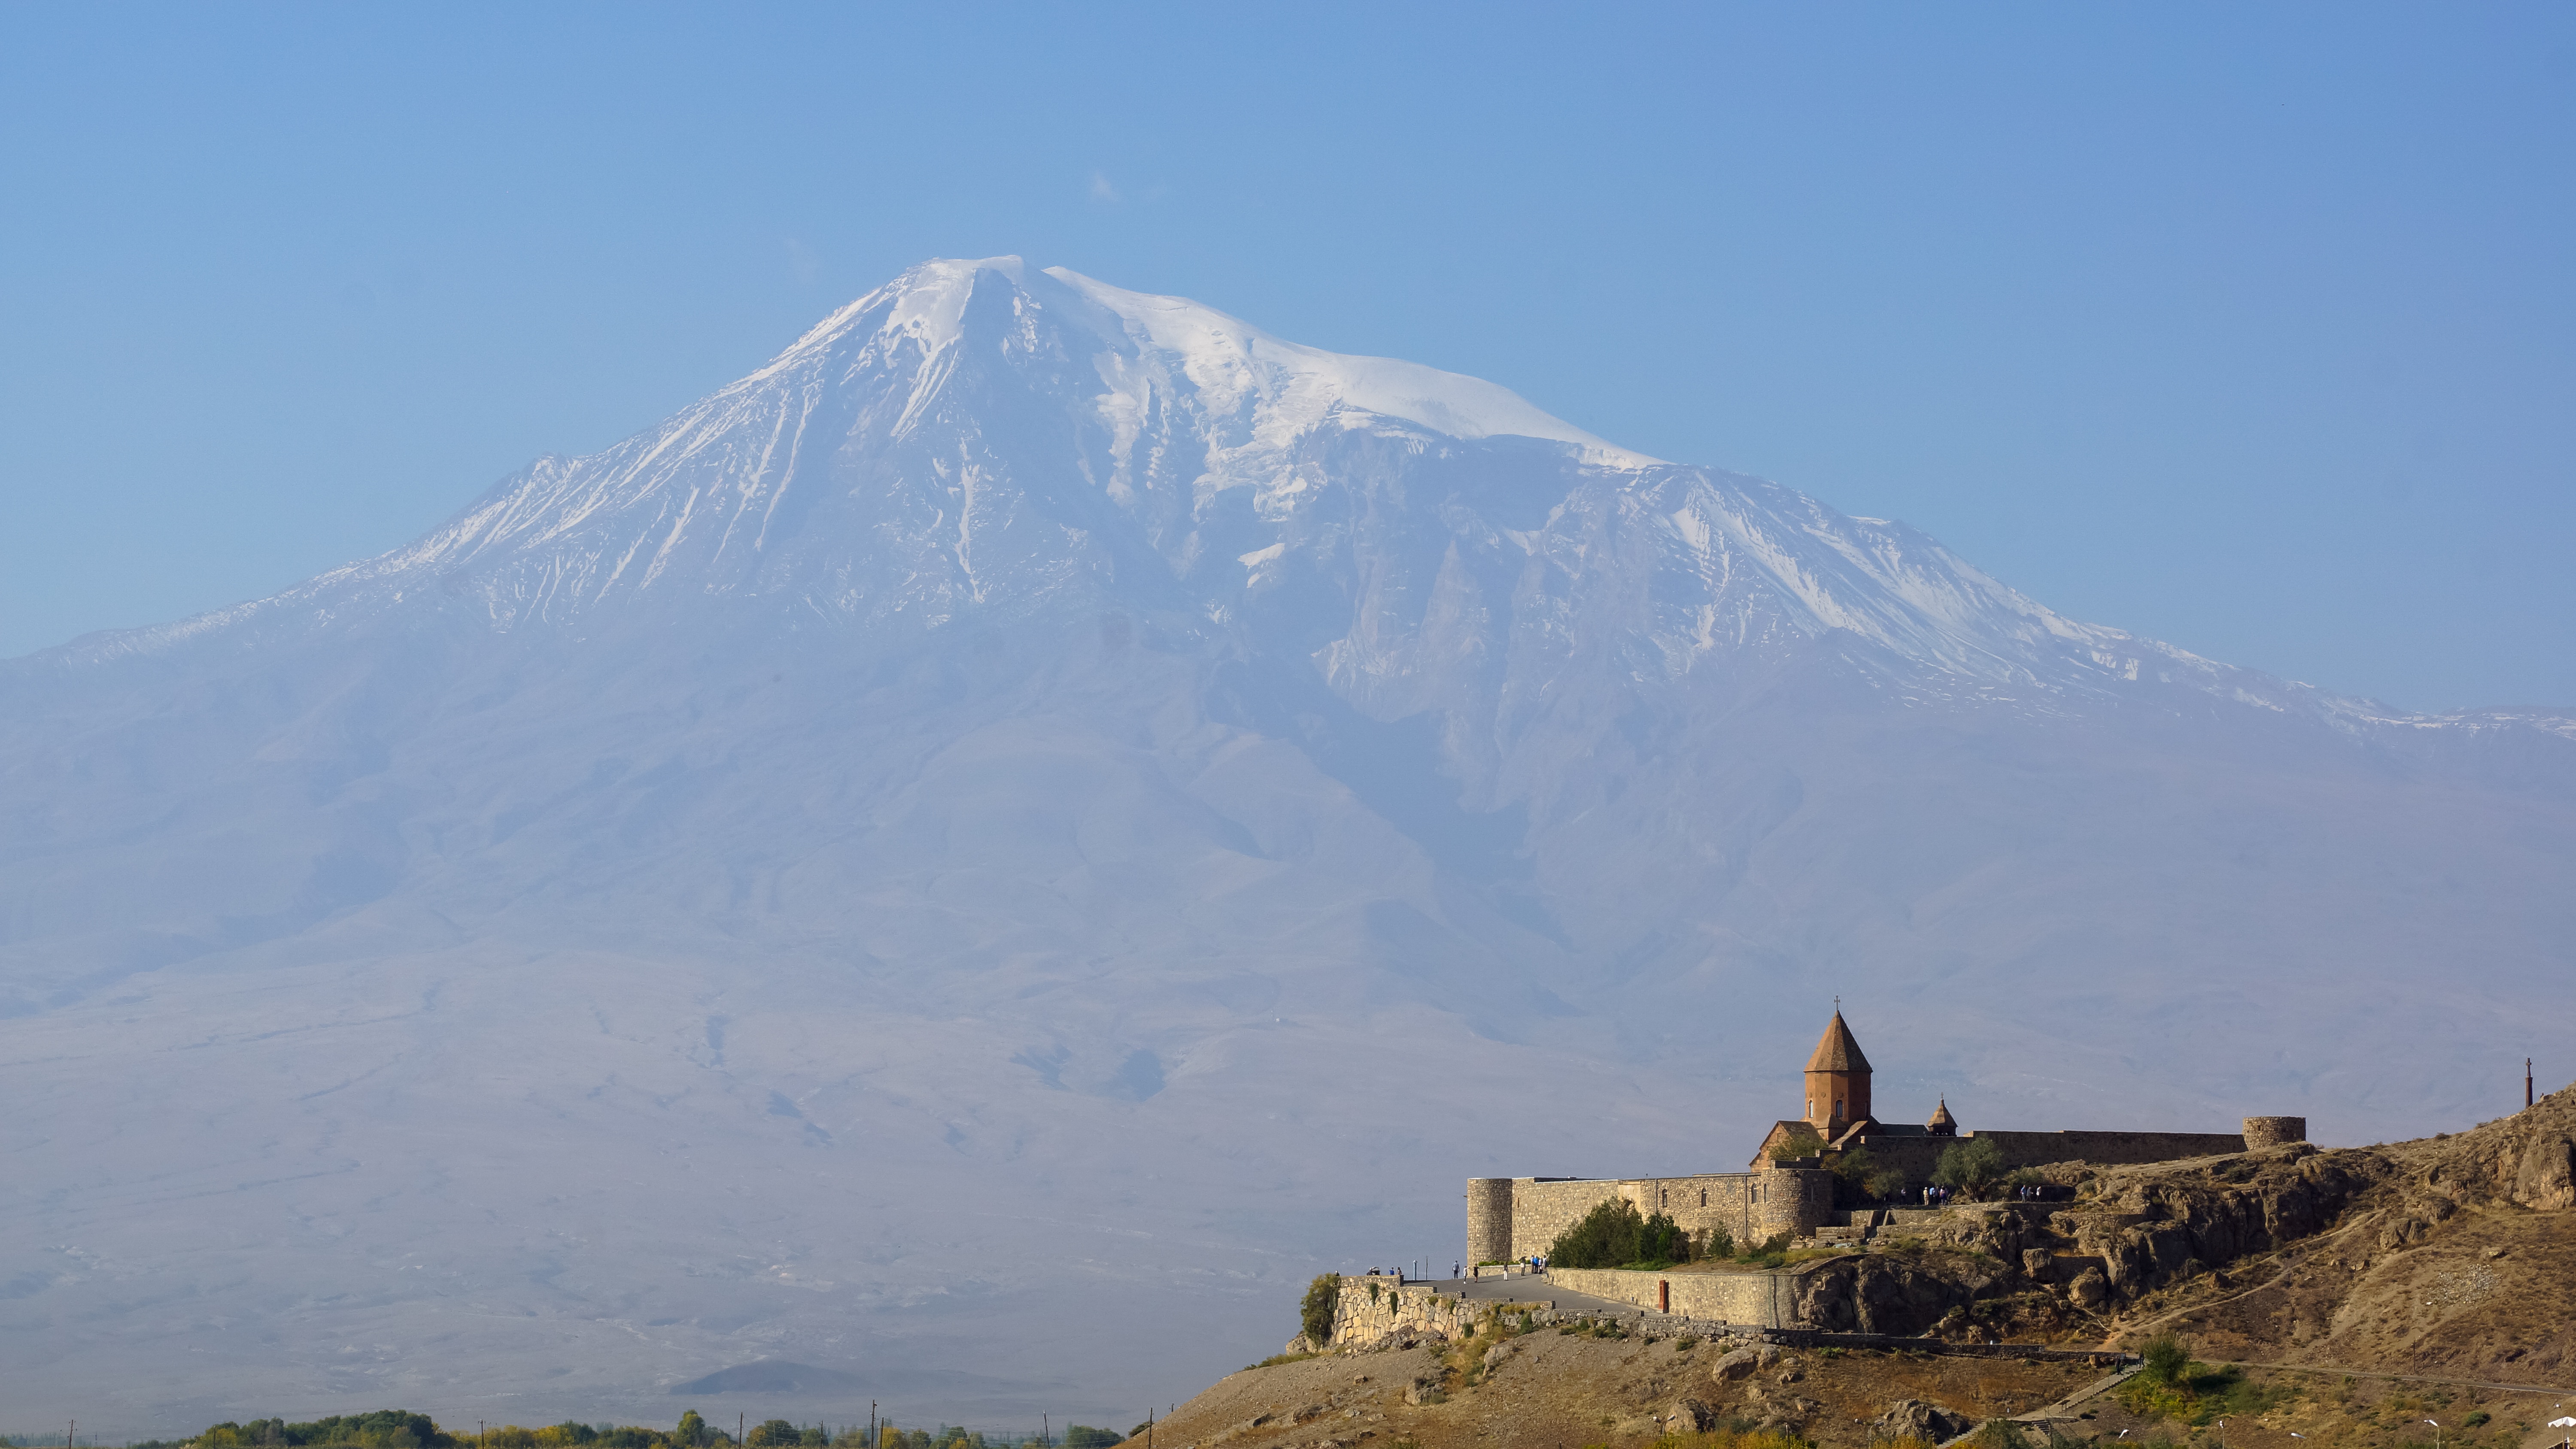
landscape, mountain, snow, architecture, hill, mountain range, religion, asia, ancient, landmark, church, christian, tourism, ridge, summit, religious, medieval, geology, alps, turkey, monastery, plateau, christianity, orthodox, fell, armenia, ararat, khor virap, caucasus, landform, geographical feature, mountainous landforms